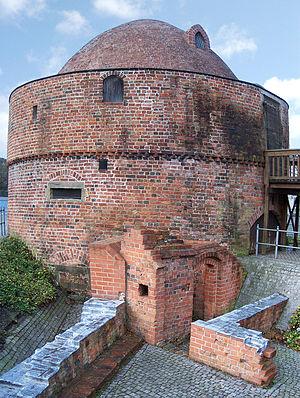
Oldenbourg est une ville-arrondissement allemande située dans le Land de Basse-Saxe, entre la ville de Brême, située à l'est, et la ville de Groningen aux Pays-Bas.